Professional wrestling championship

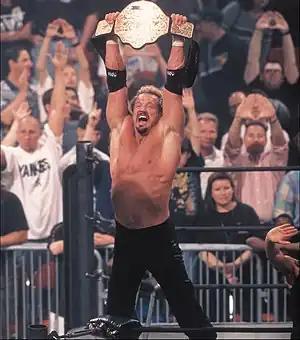
Diamond Dallas Page as WCW World Heavyweight Champion. The title is represented by the Big Gold Belt, which represented six different championships.

Professional wrestling's championship belts are modeled similarly to the championship belts in boxing, and other combat sports such as mixed martial arts. They are made of elaborately designed plates of gold or other precious metals, usually bearing the name of the title and the wrestling promotion, and is on a leather strap. The color and designs vary with each title and promotion.